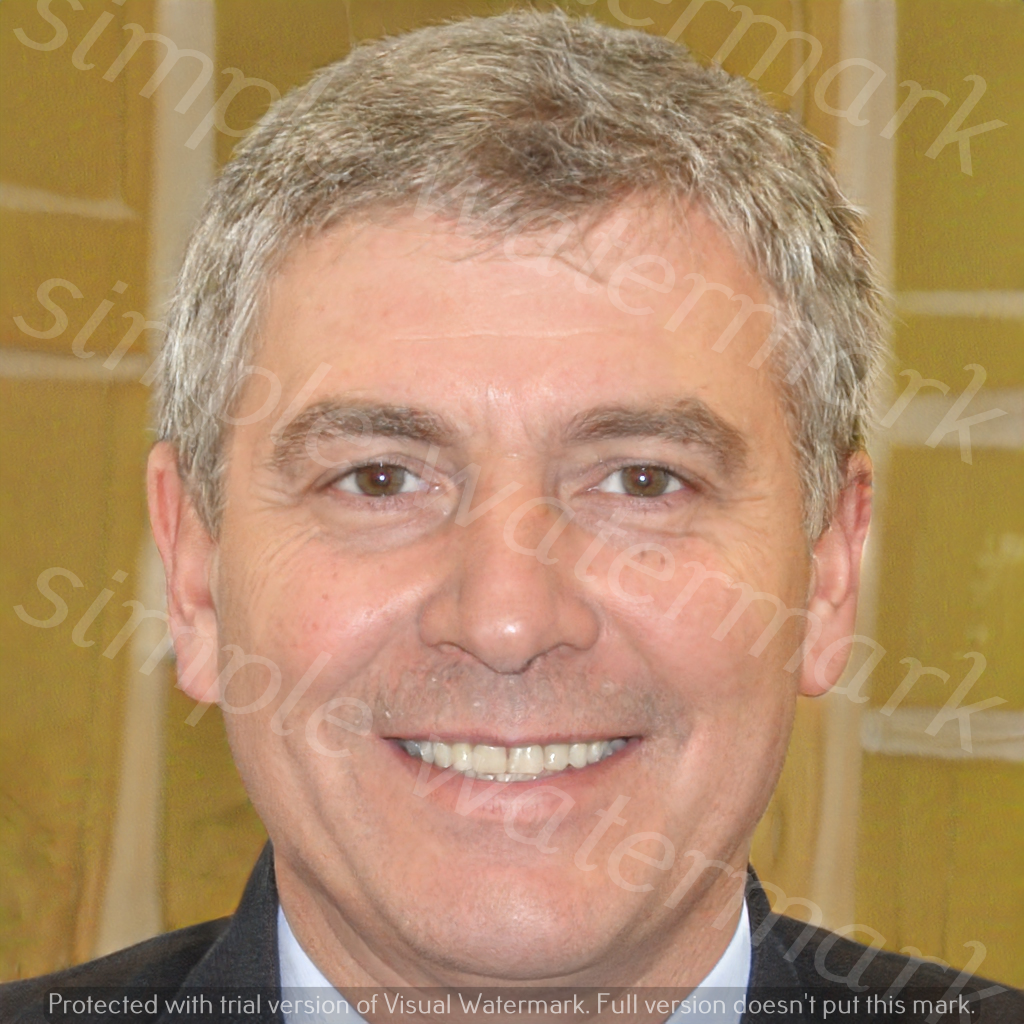
Label: Watermark